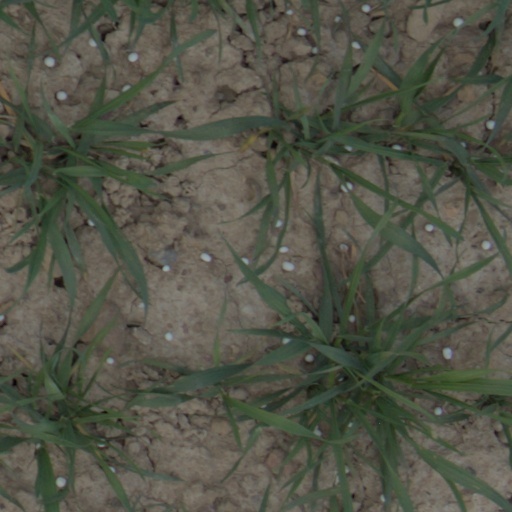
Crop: wheat